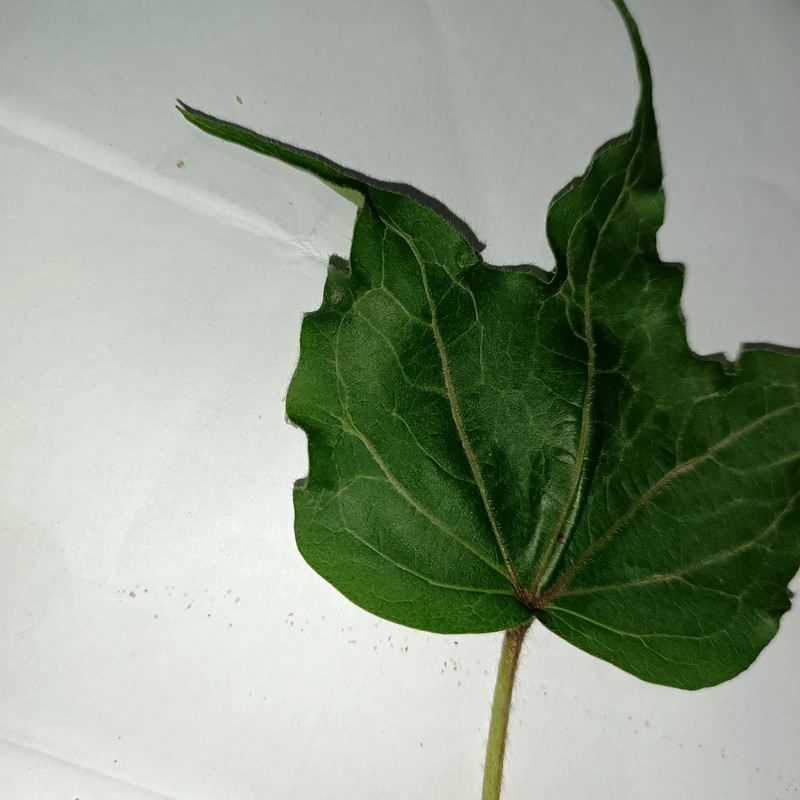
Label: Herbicide Growth Damage